Battle of Vesontio (68)

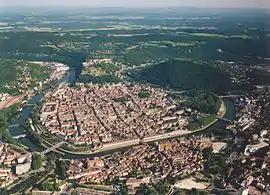
Besançon city

The Battle of Vesontio was a conflict in 68 AD in which Lucius Verginius Rufus defeated Gaius Julius Vindex. Vindex had rebelled against the Emperor Nero and declared his allegiance to Galba. Verginius advanced against him and a battle between their two forces took place near Vesontio (modern Besançon). What occurred then is unclear, but, despite a meeting between Verginius and Vindex, the forces under Verginius seem to have decided on a battle without orders. Desire for plunder and the weakness of Verginius as a commander are possible explanations. Vindex was defeated in the resulting battle and subsequently committed suicide.